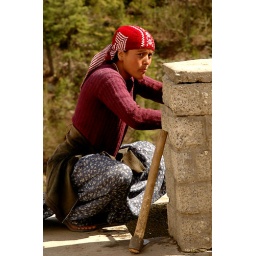
she is having water from a roadside tap...after some hard work in the fields.... in a mountain village